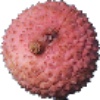
Label: Lychee 1